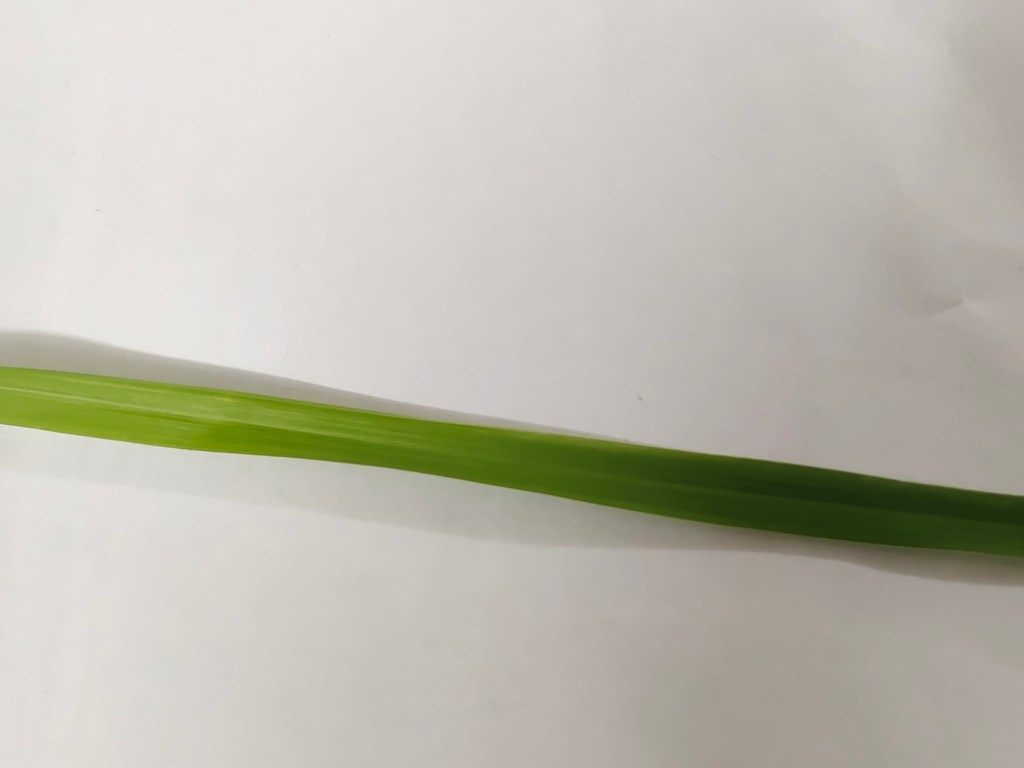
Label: Healthy